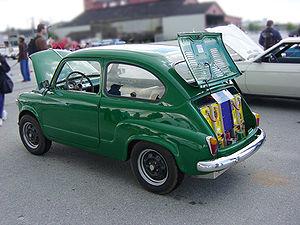
La rénovation d'équipements, le rétrofit ou parfois réaménagement consiste à ajouter, modifier ou restaurer des fonctions technologiques dans des systèmes vieillissants. Il s'agit de remplacer des pièces obsolètes ou usées par des pièces neuves tout en maintenant la configuration de l'appareil. C'est une remise en état, une mise aux normes ou une adaptation à un besoin nouveau d'une installation existante en gardant certaines éléments et en en changeant d'autres.